Cindy Diver

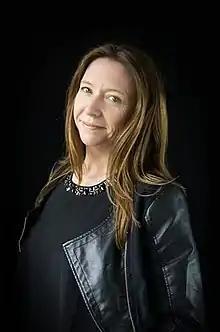

Cindy Diver is a New Zealand writer, theatre director, actor, and owner and director of TheatreWorks Ltd, a company that provides casting services as well as acting classes. Diver is most notable for creating and producing verbatim theatre productions on themes such as family violence and dementia.